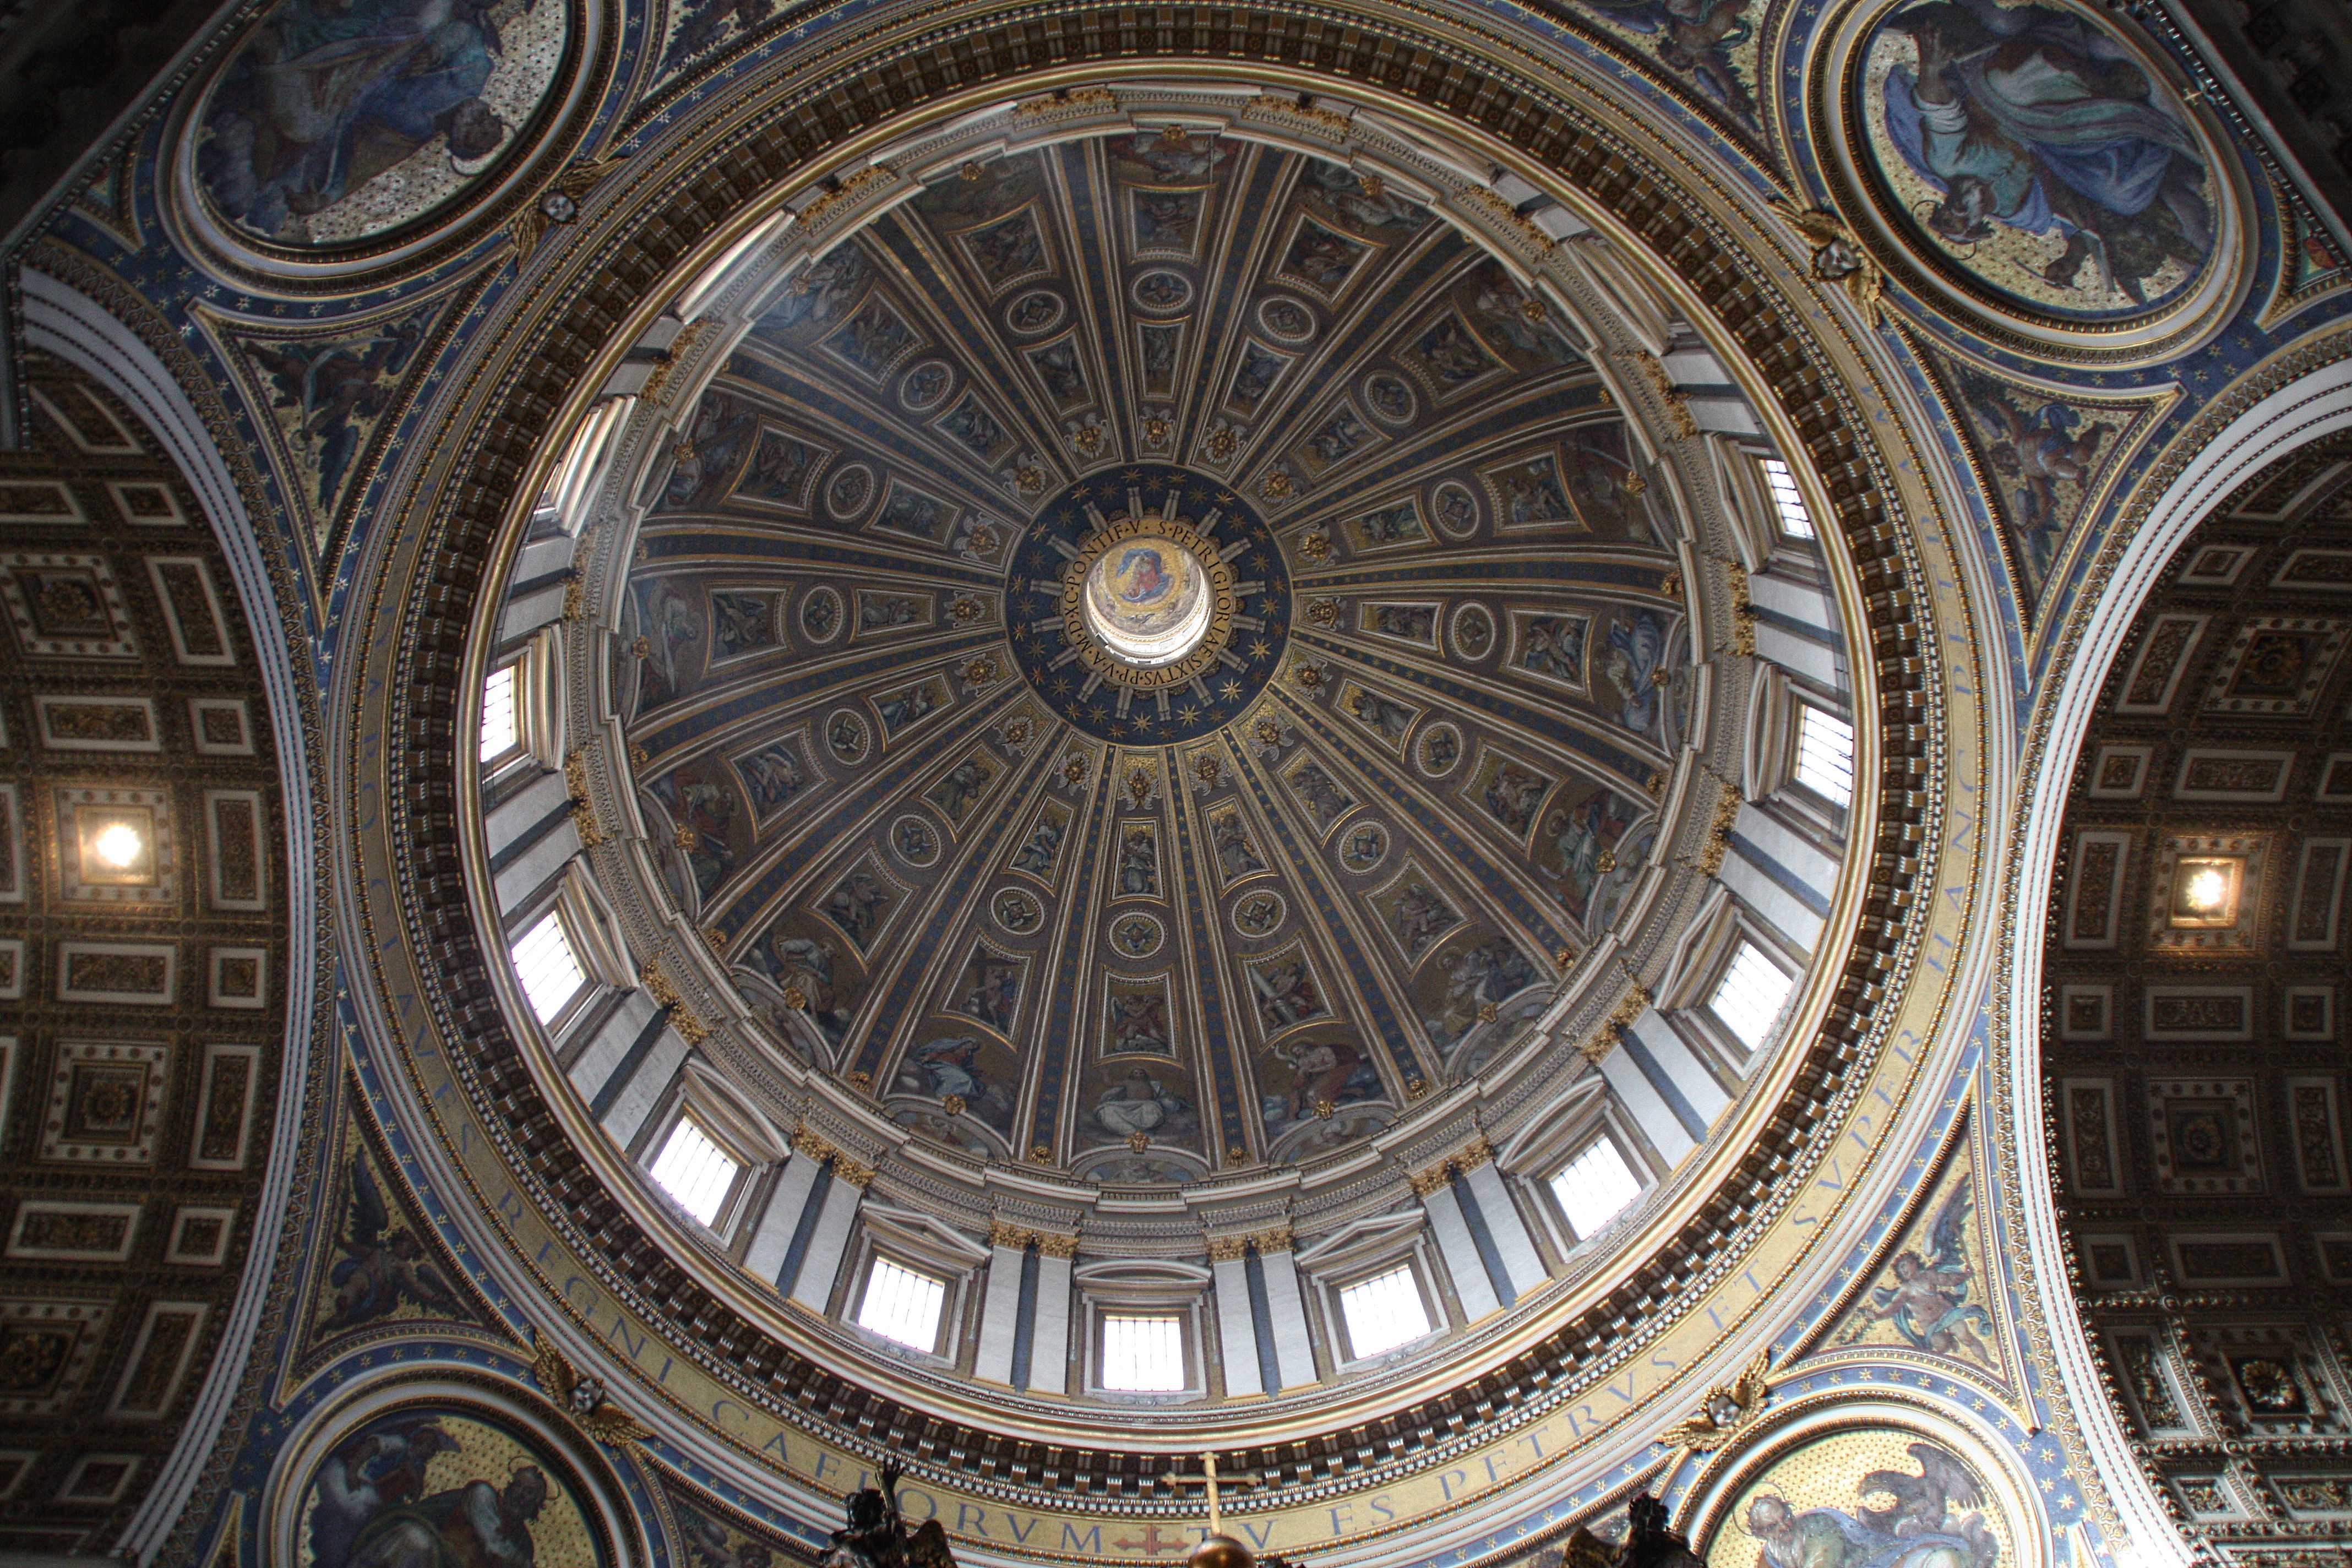
building, church, cathedral, place of worship, baptistery, symmetry, synagogue, basilica, dome, byzantine architecture